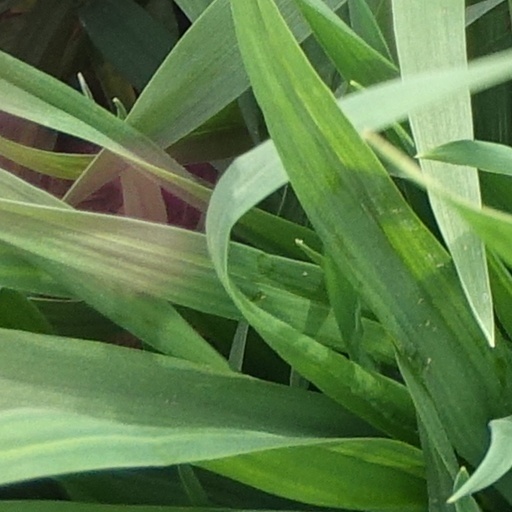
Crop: wheat